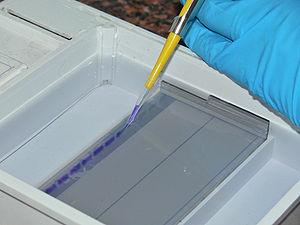
Électrophorèse